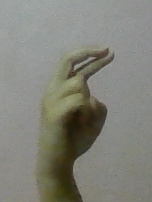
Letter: zay